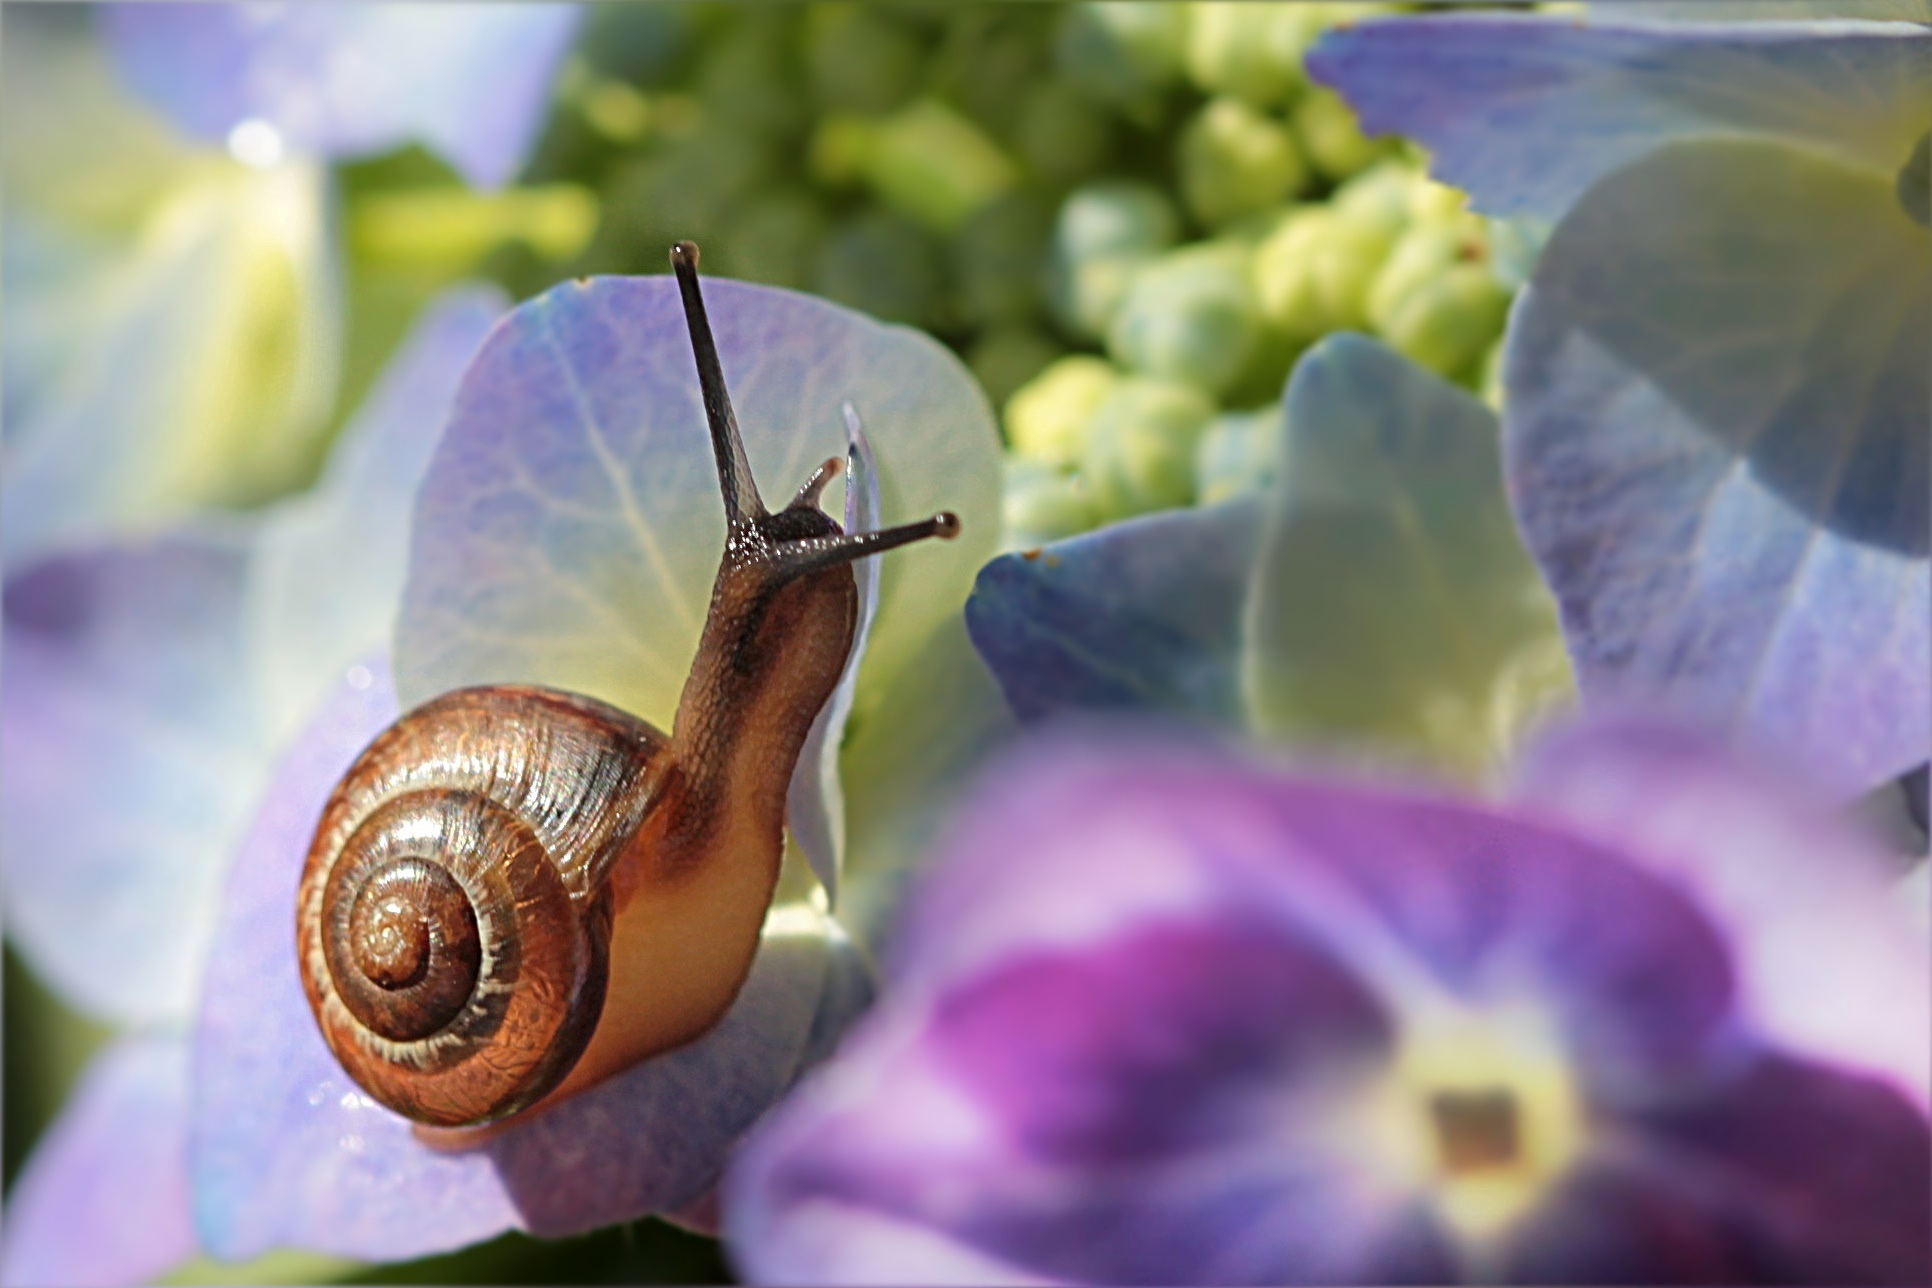
photography, flower, purple, animal, insect, garden, flora, fauna, invertebrate, close up, mollusk, snail, macro photography, snails and slugs